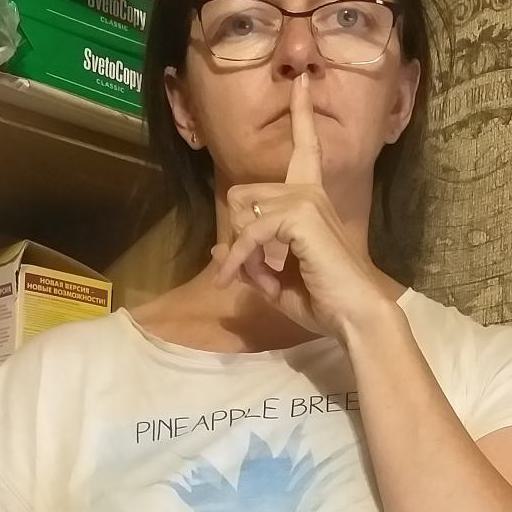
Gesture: mute